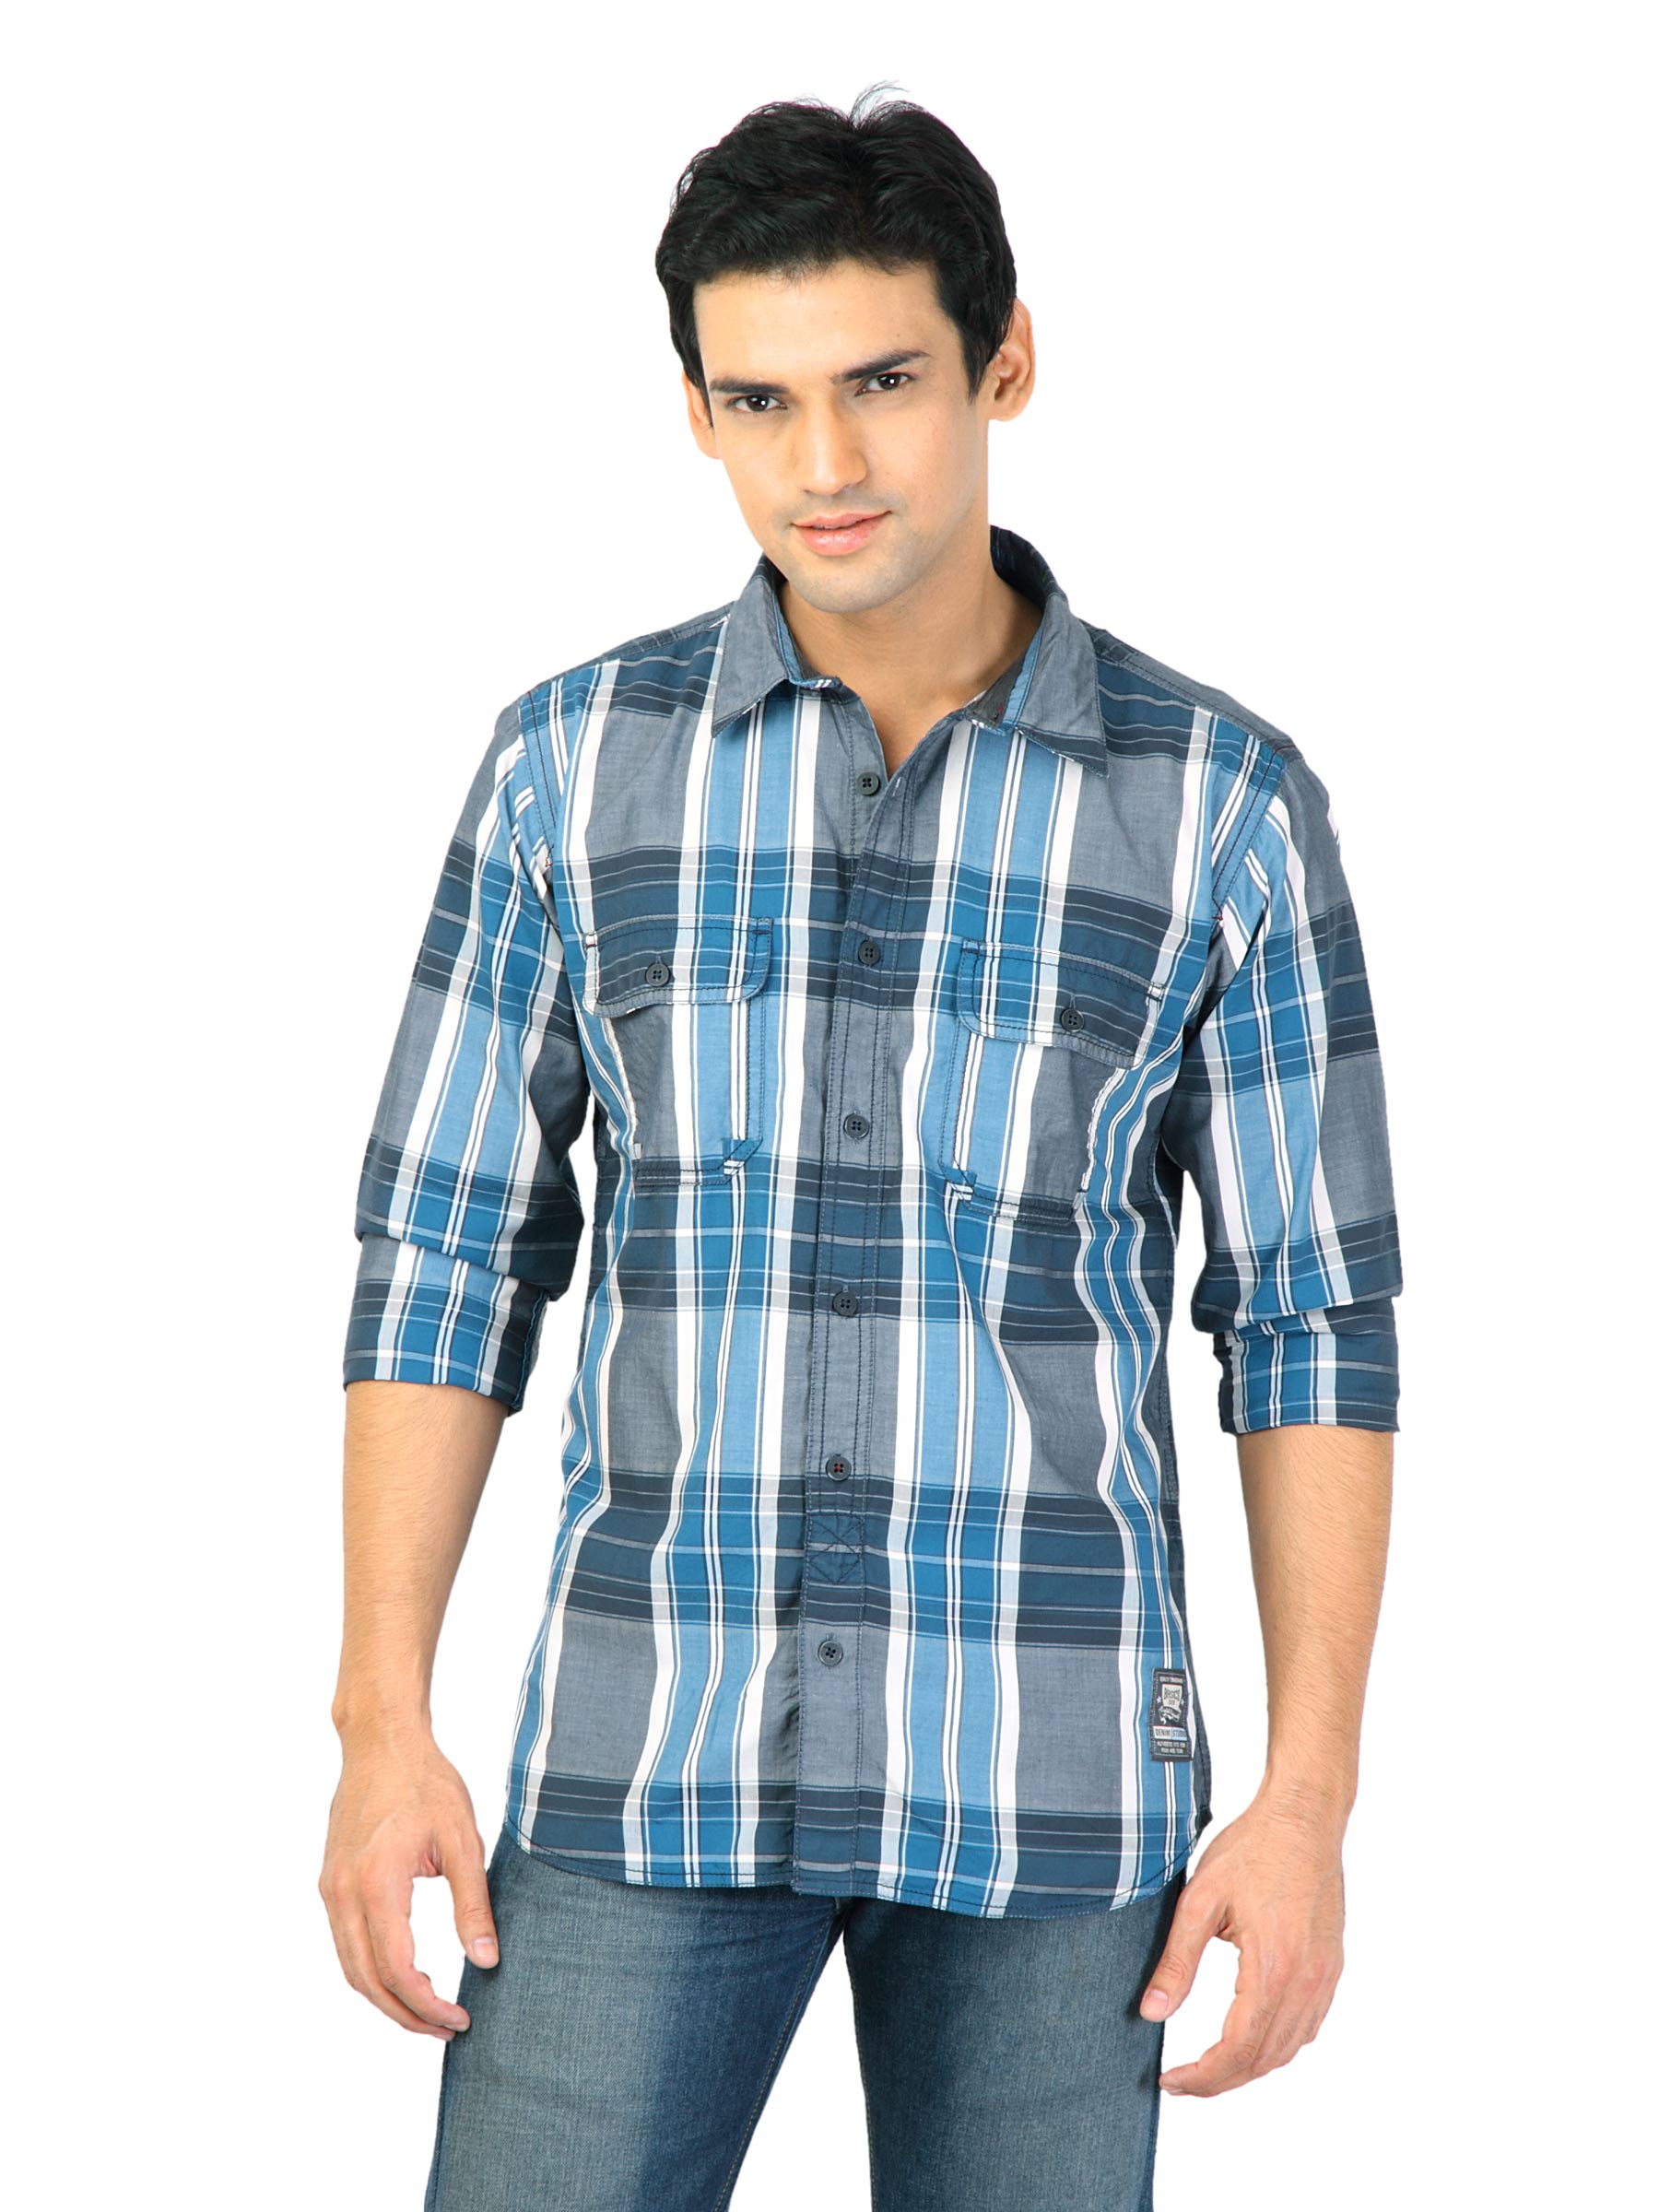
Basics Men Blue Slim Fit Checked Shirt
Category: Apparel / Topwear / Shirts
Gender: Men
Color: Blue
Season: Fall 2011
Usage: Casual